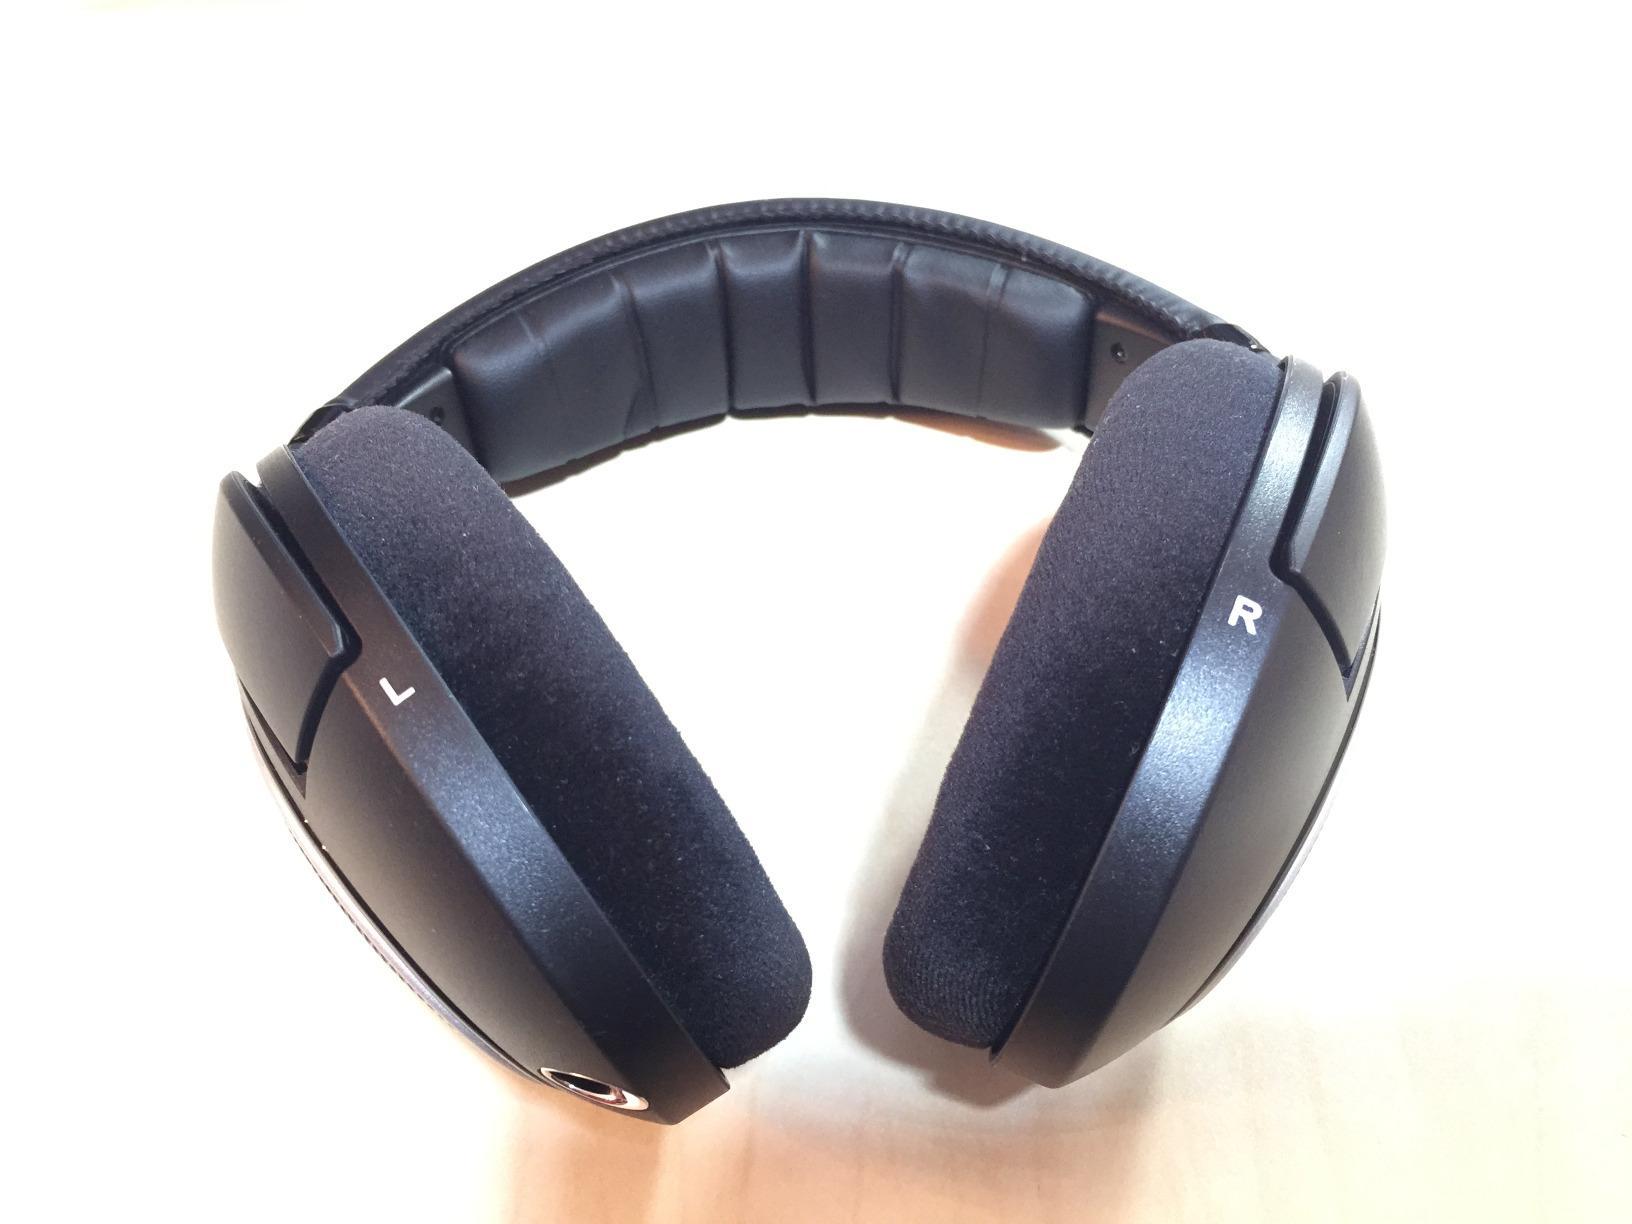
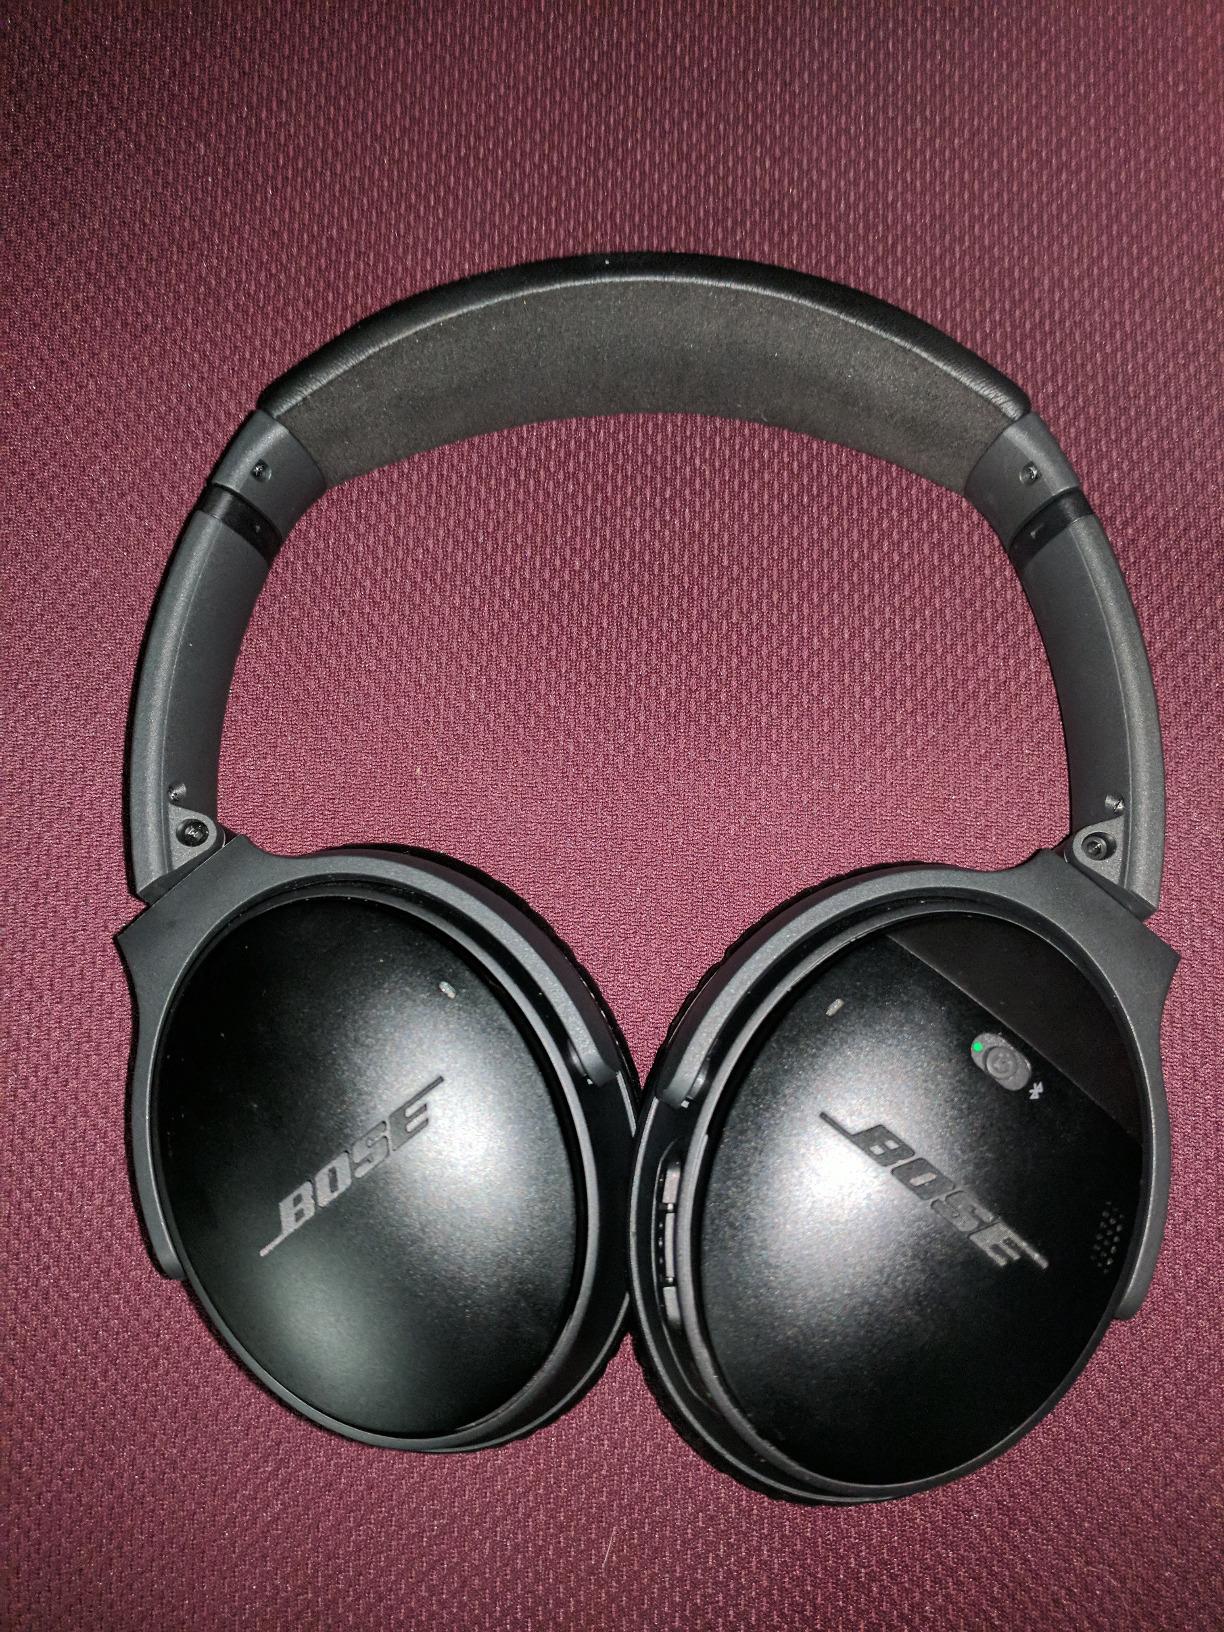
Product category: headphones
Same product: no